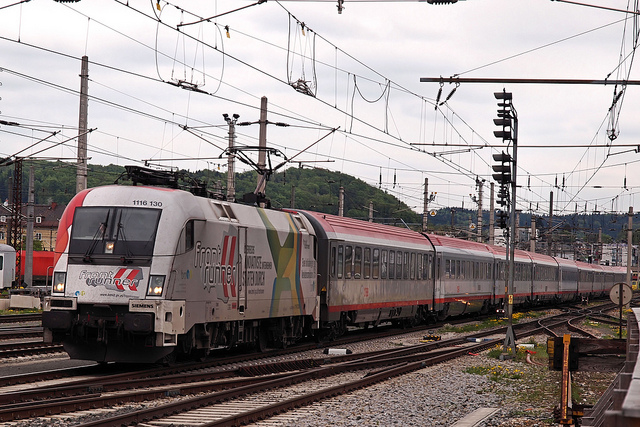
There is a train on the tracks below all the wires.

a train is going through a troubled neighborhood.

A large train moving along the tracks.

A silver train traveling along tracks near a traffic signal.

Large train riding down the tracks on a cloudy day.